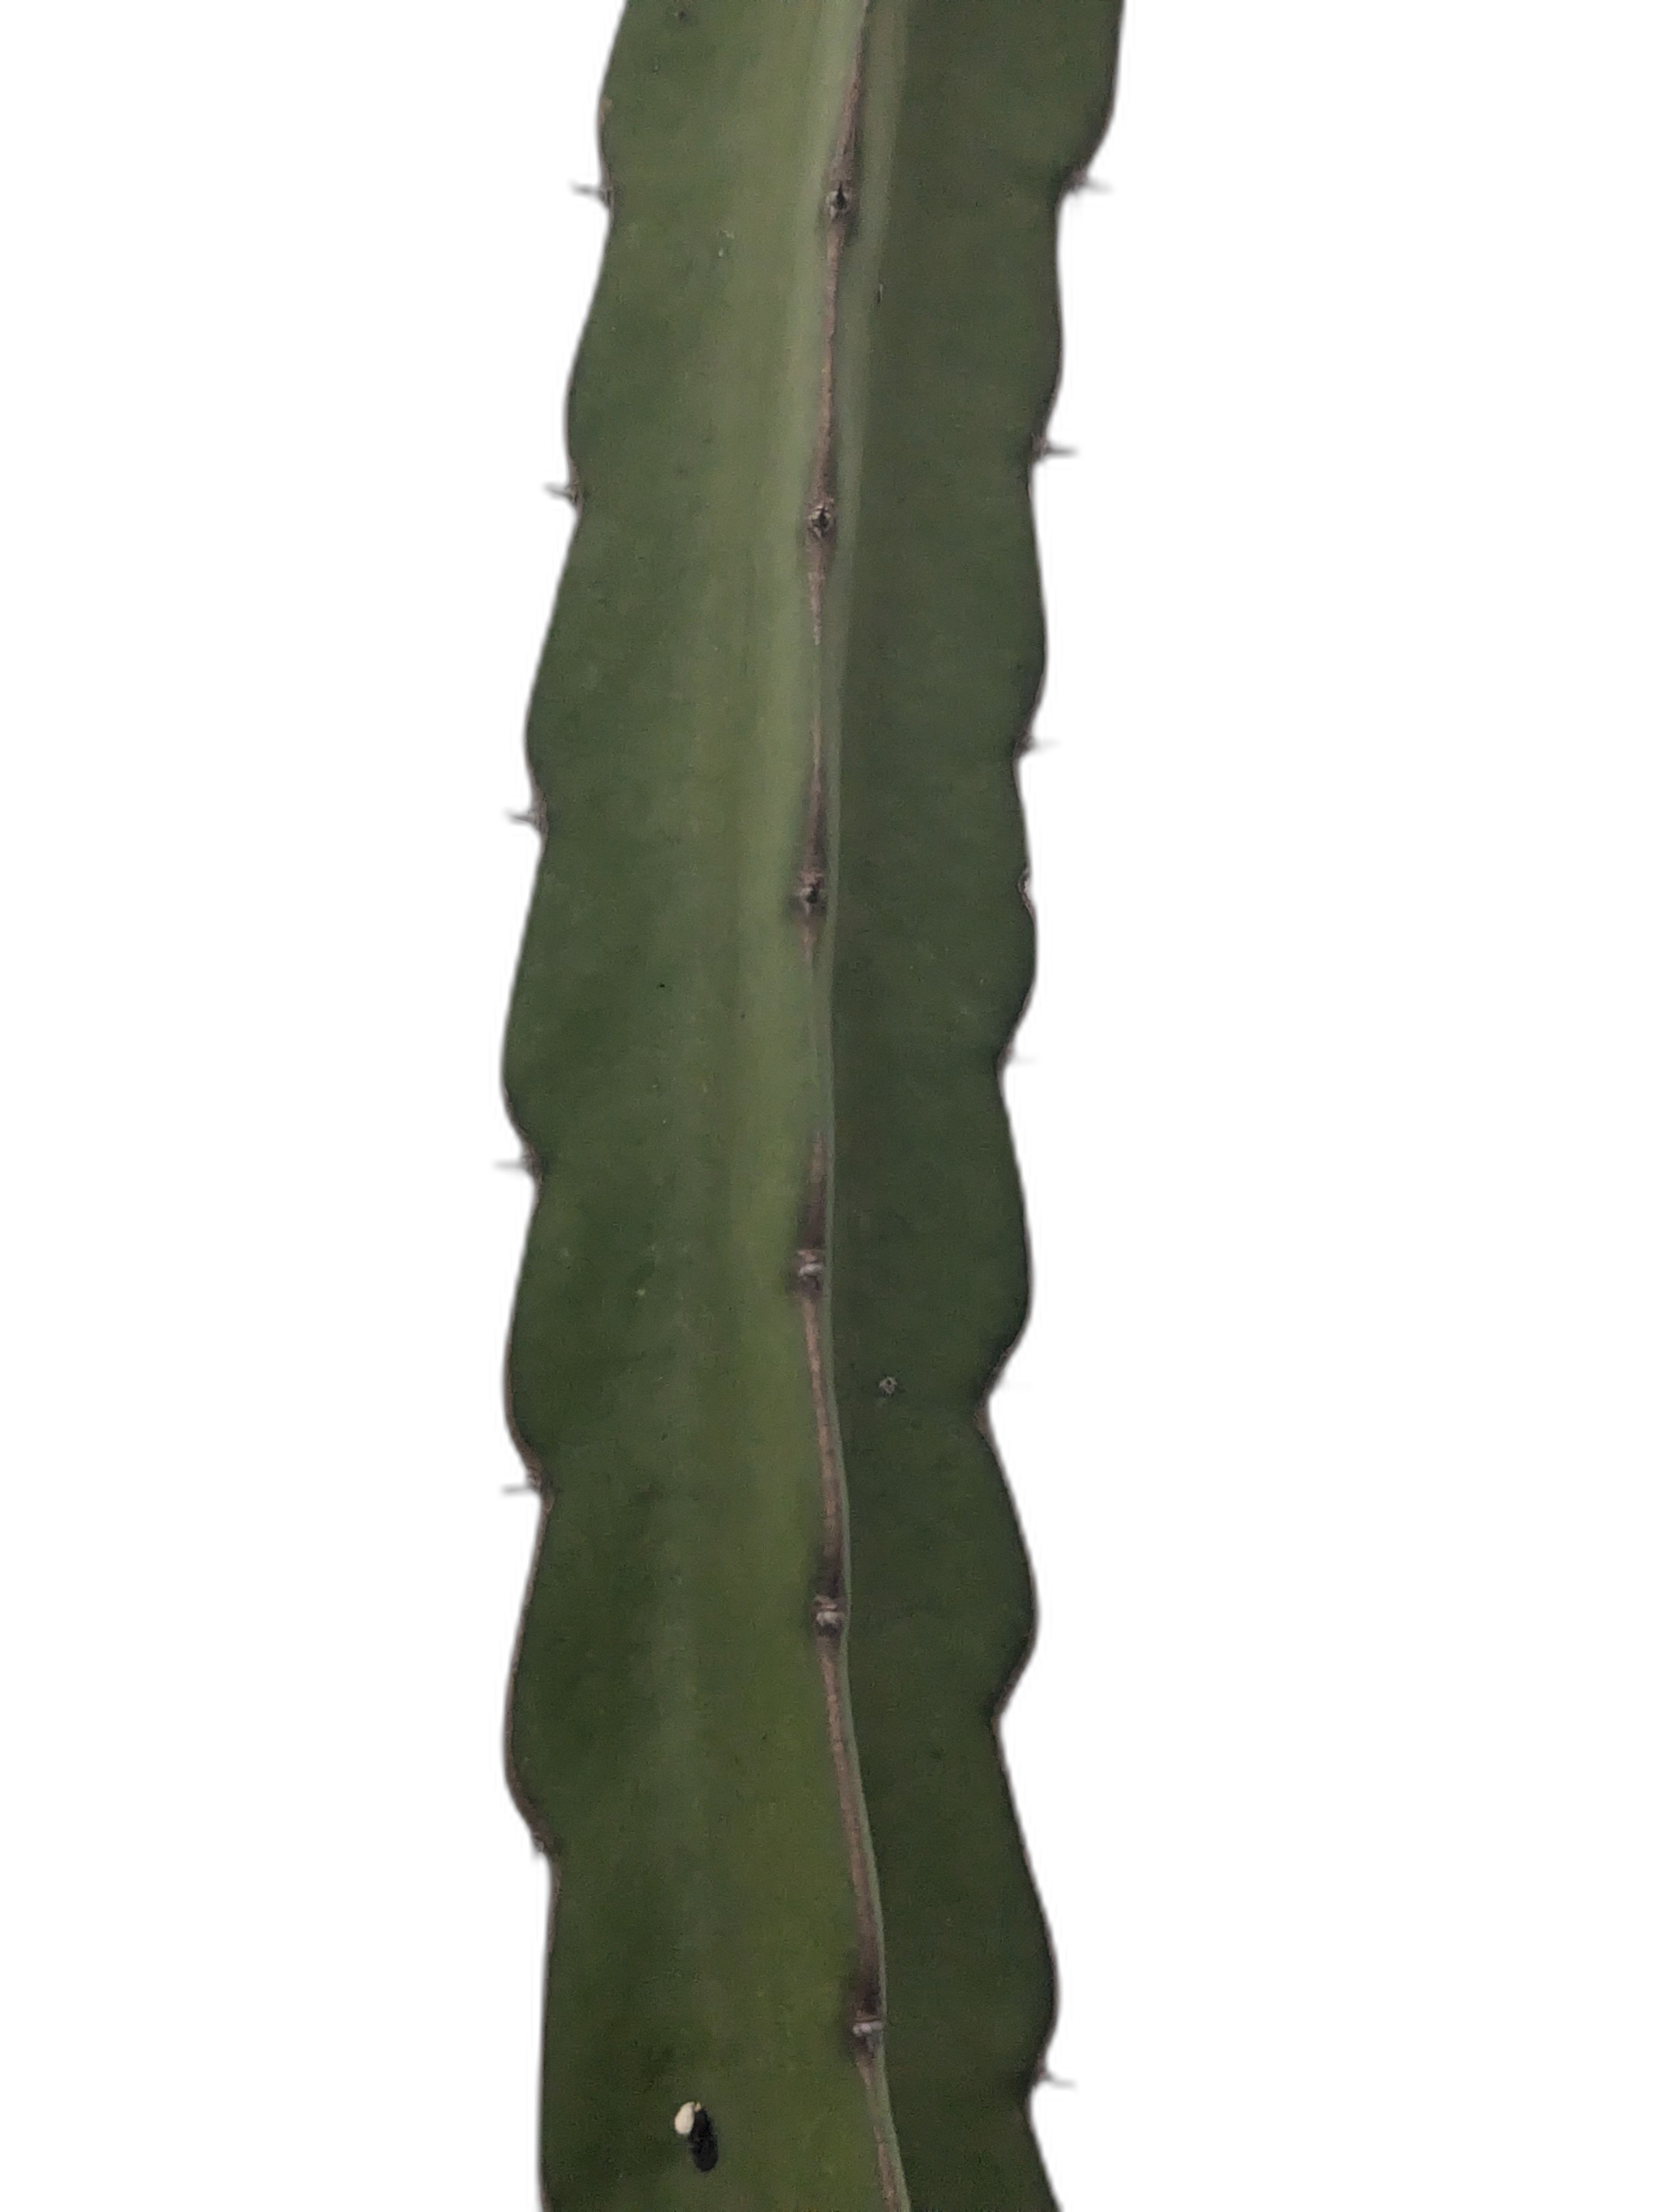
Label: Good leaf